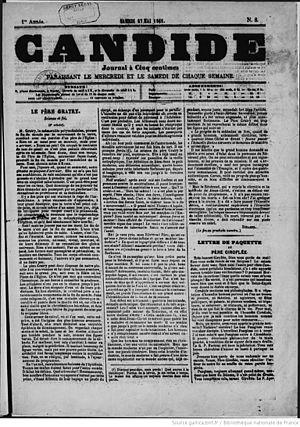
Journal ""Candide"" de 1865"
Candide est le titre de différents journaux français parus aux XIXᵉ et XXᵉ siècles.